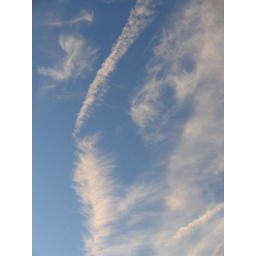
High cirrus clouds and dispersing contrails at sunset.This image sky above BSOWS at 21:20BST